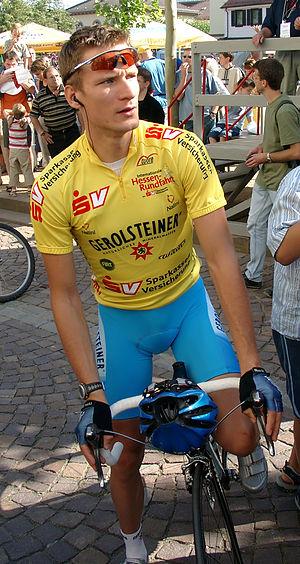
Sebastian Lang, né le 15 septembre 1979 à Sonneberg, est un coureur cycliste allemand, professionnel de 2002 à 2011.